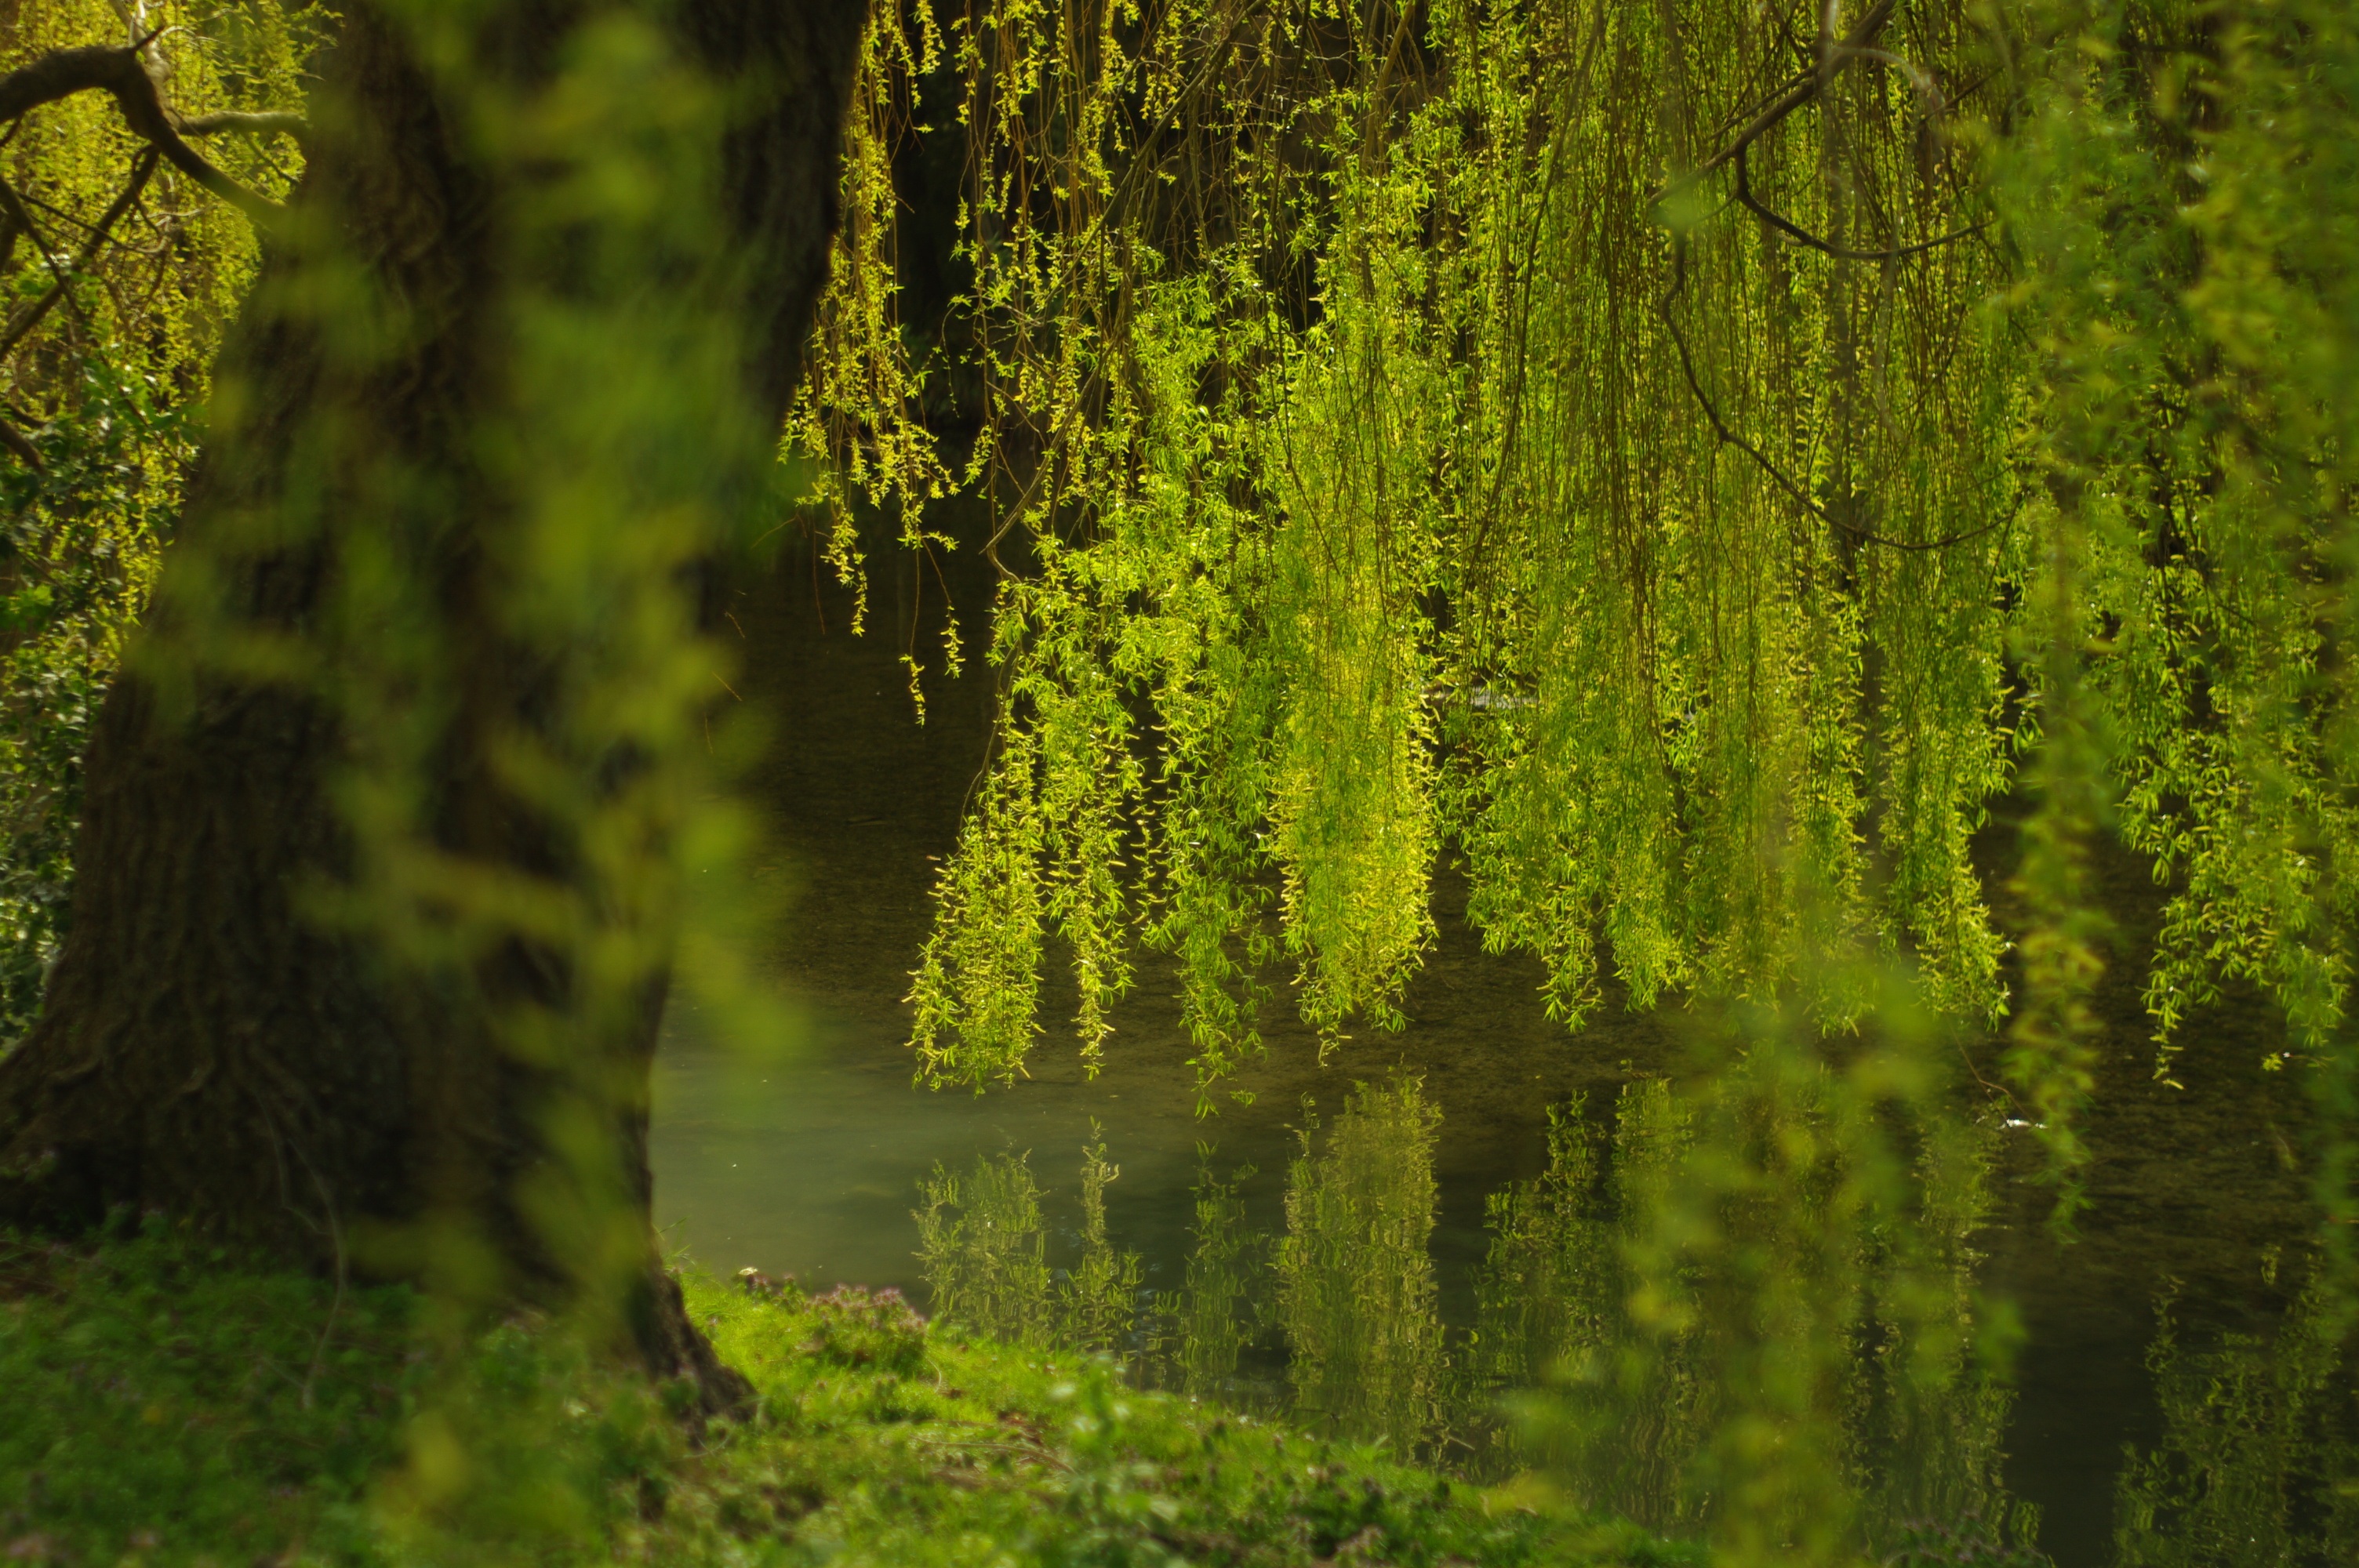
tree, water, nature, forest, wilderness, branch, plant, sunlight, leaf, moss, green, reflection, autumn, life, vegetation, rainforest, deciduous, wetland, woodland, habitat, ecosystem, biome, weeping willow, old growth forest, natural environment, woody plant, temperate broadleaf and mixed forest, temperate coniferous forest